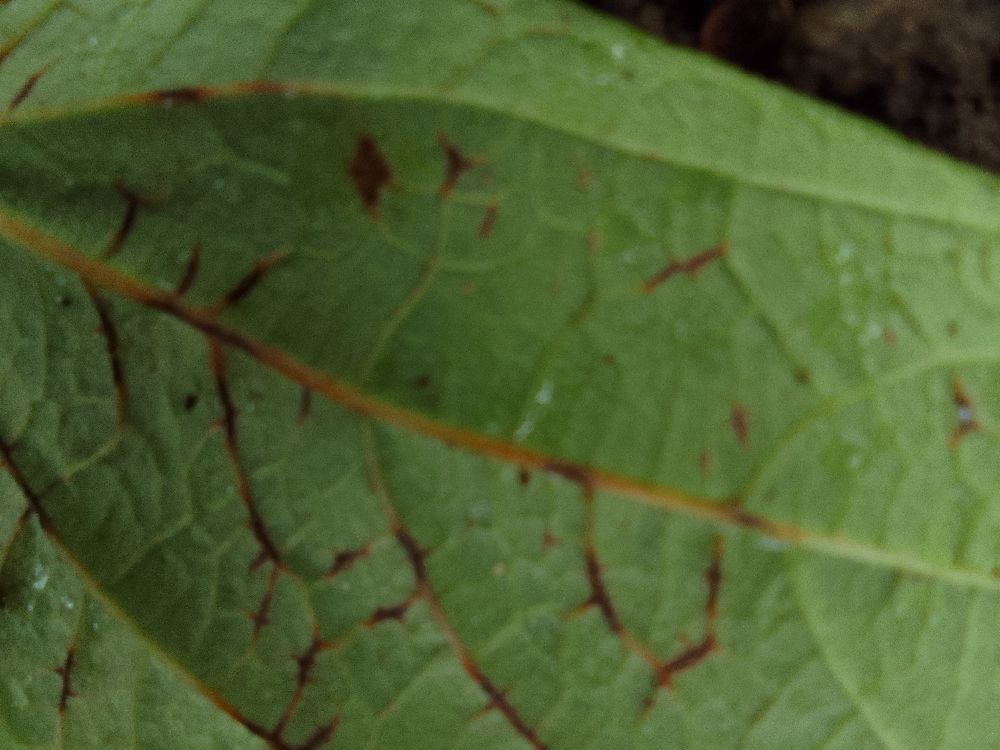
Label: anthracnose